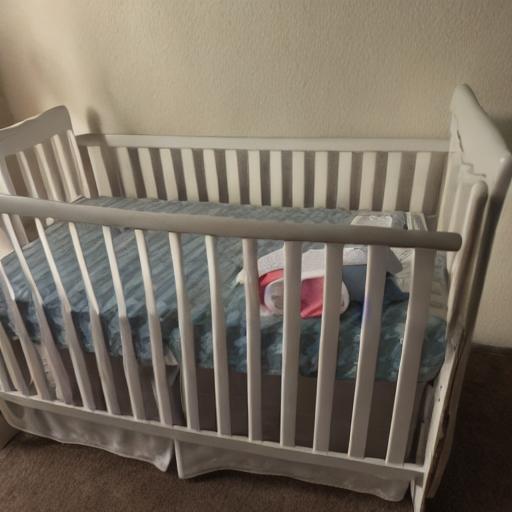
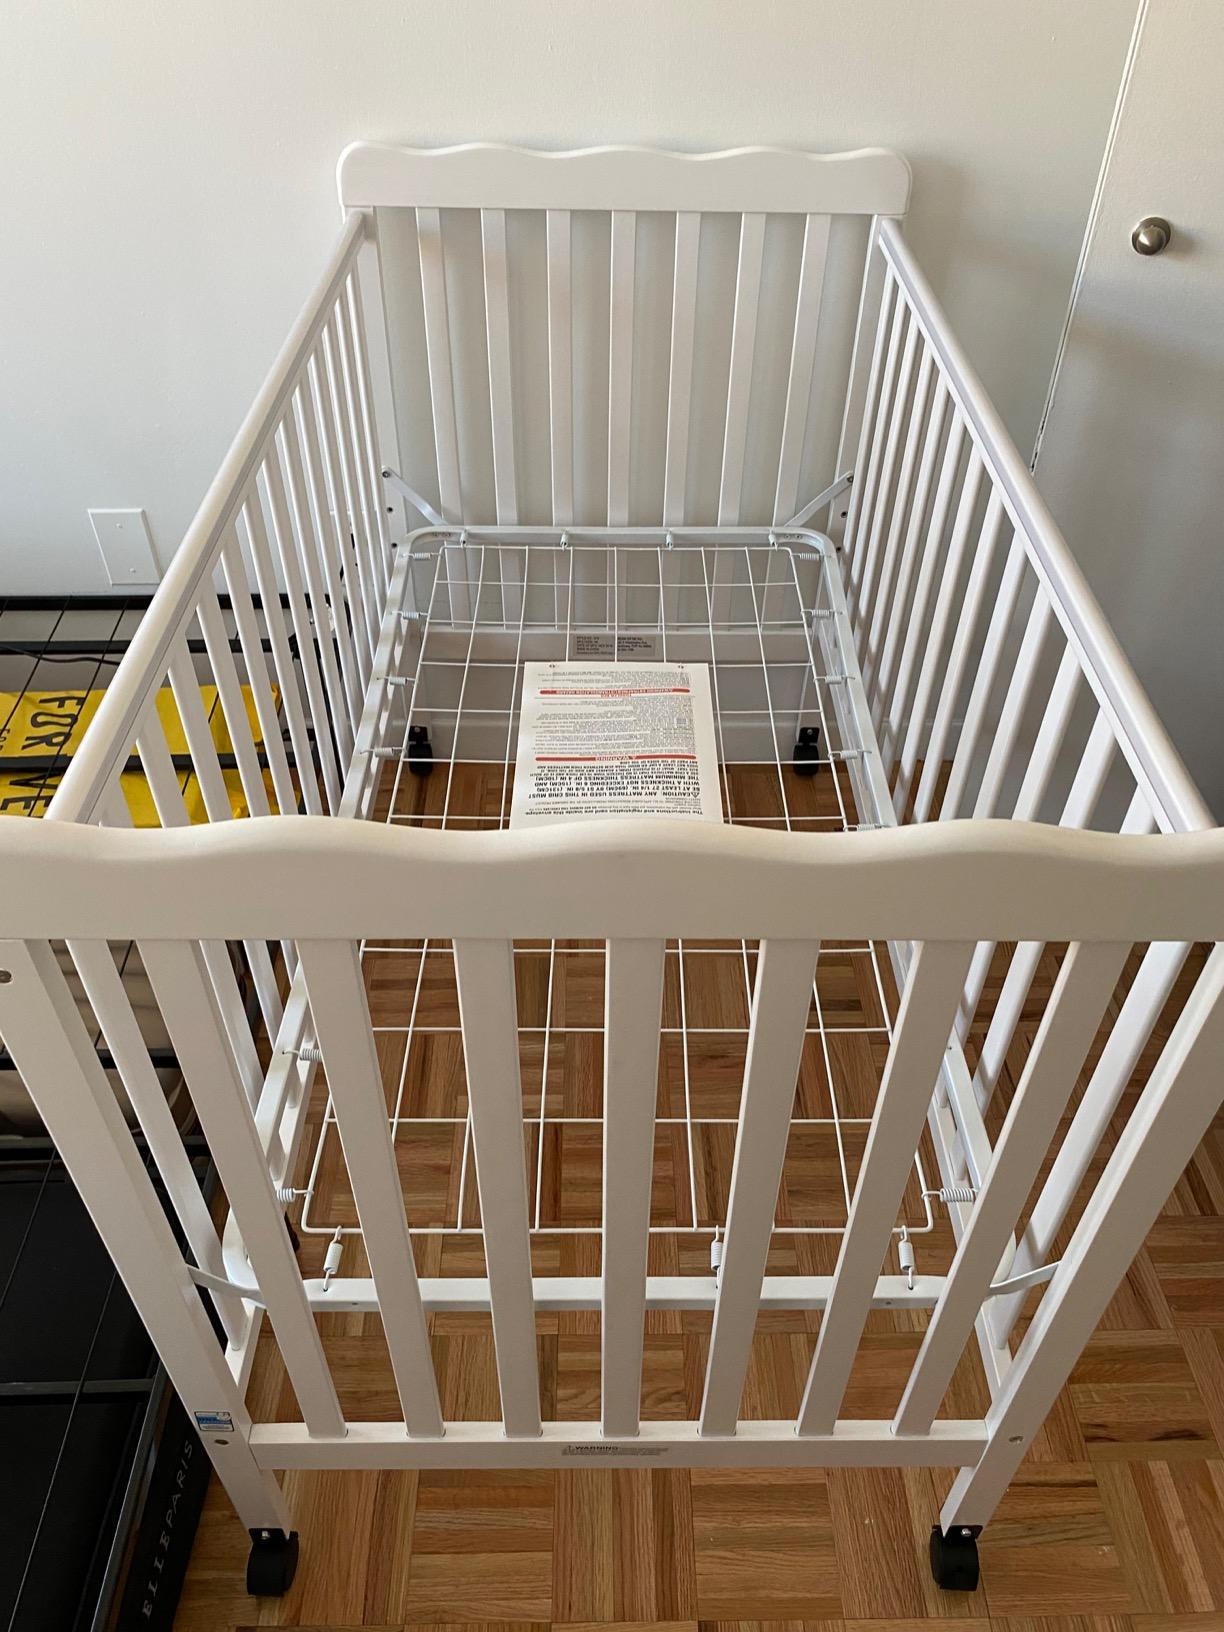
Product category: products_crib
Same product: no